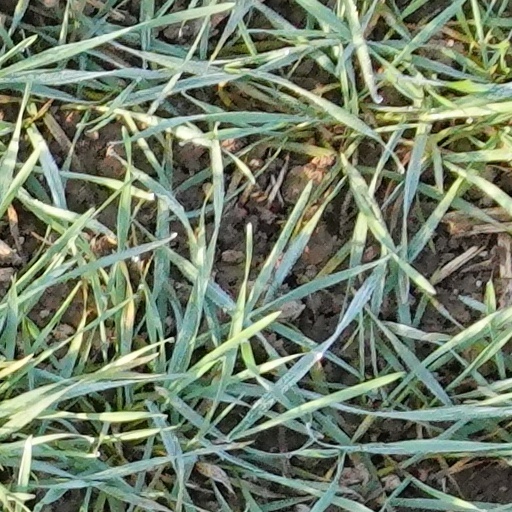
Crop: wheat